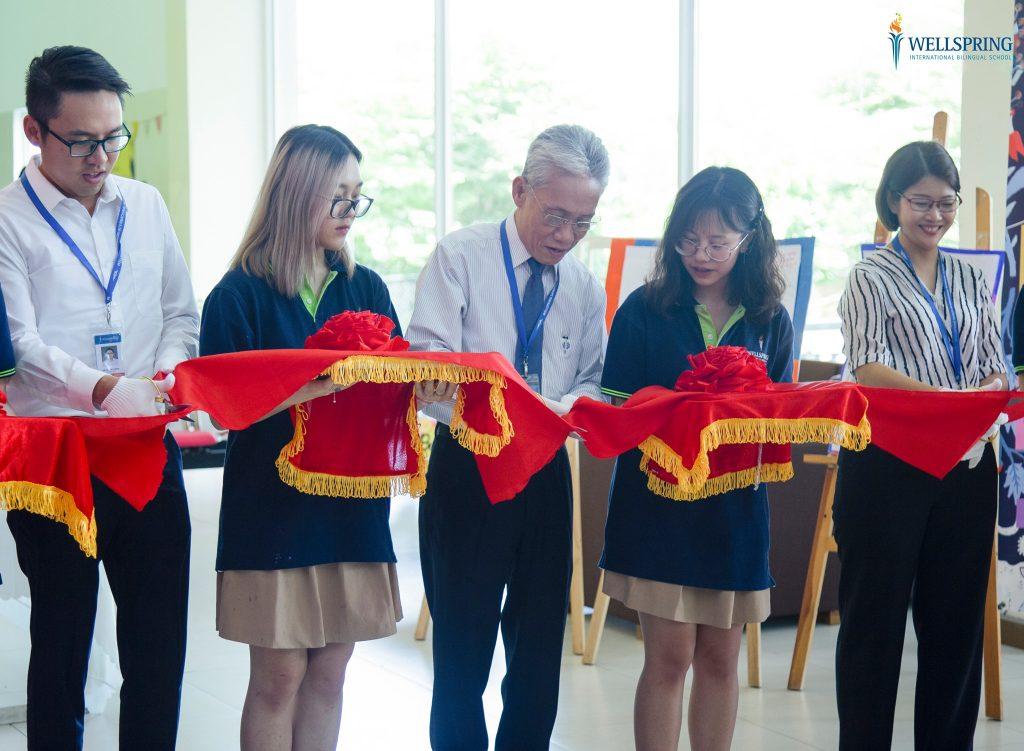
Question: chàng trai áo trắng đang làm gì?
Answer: đang cắt dải băng đỏ